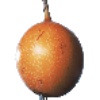
Label: Granadilla 1